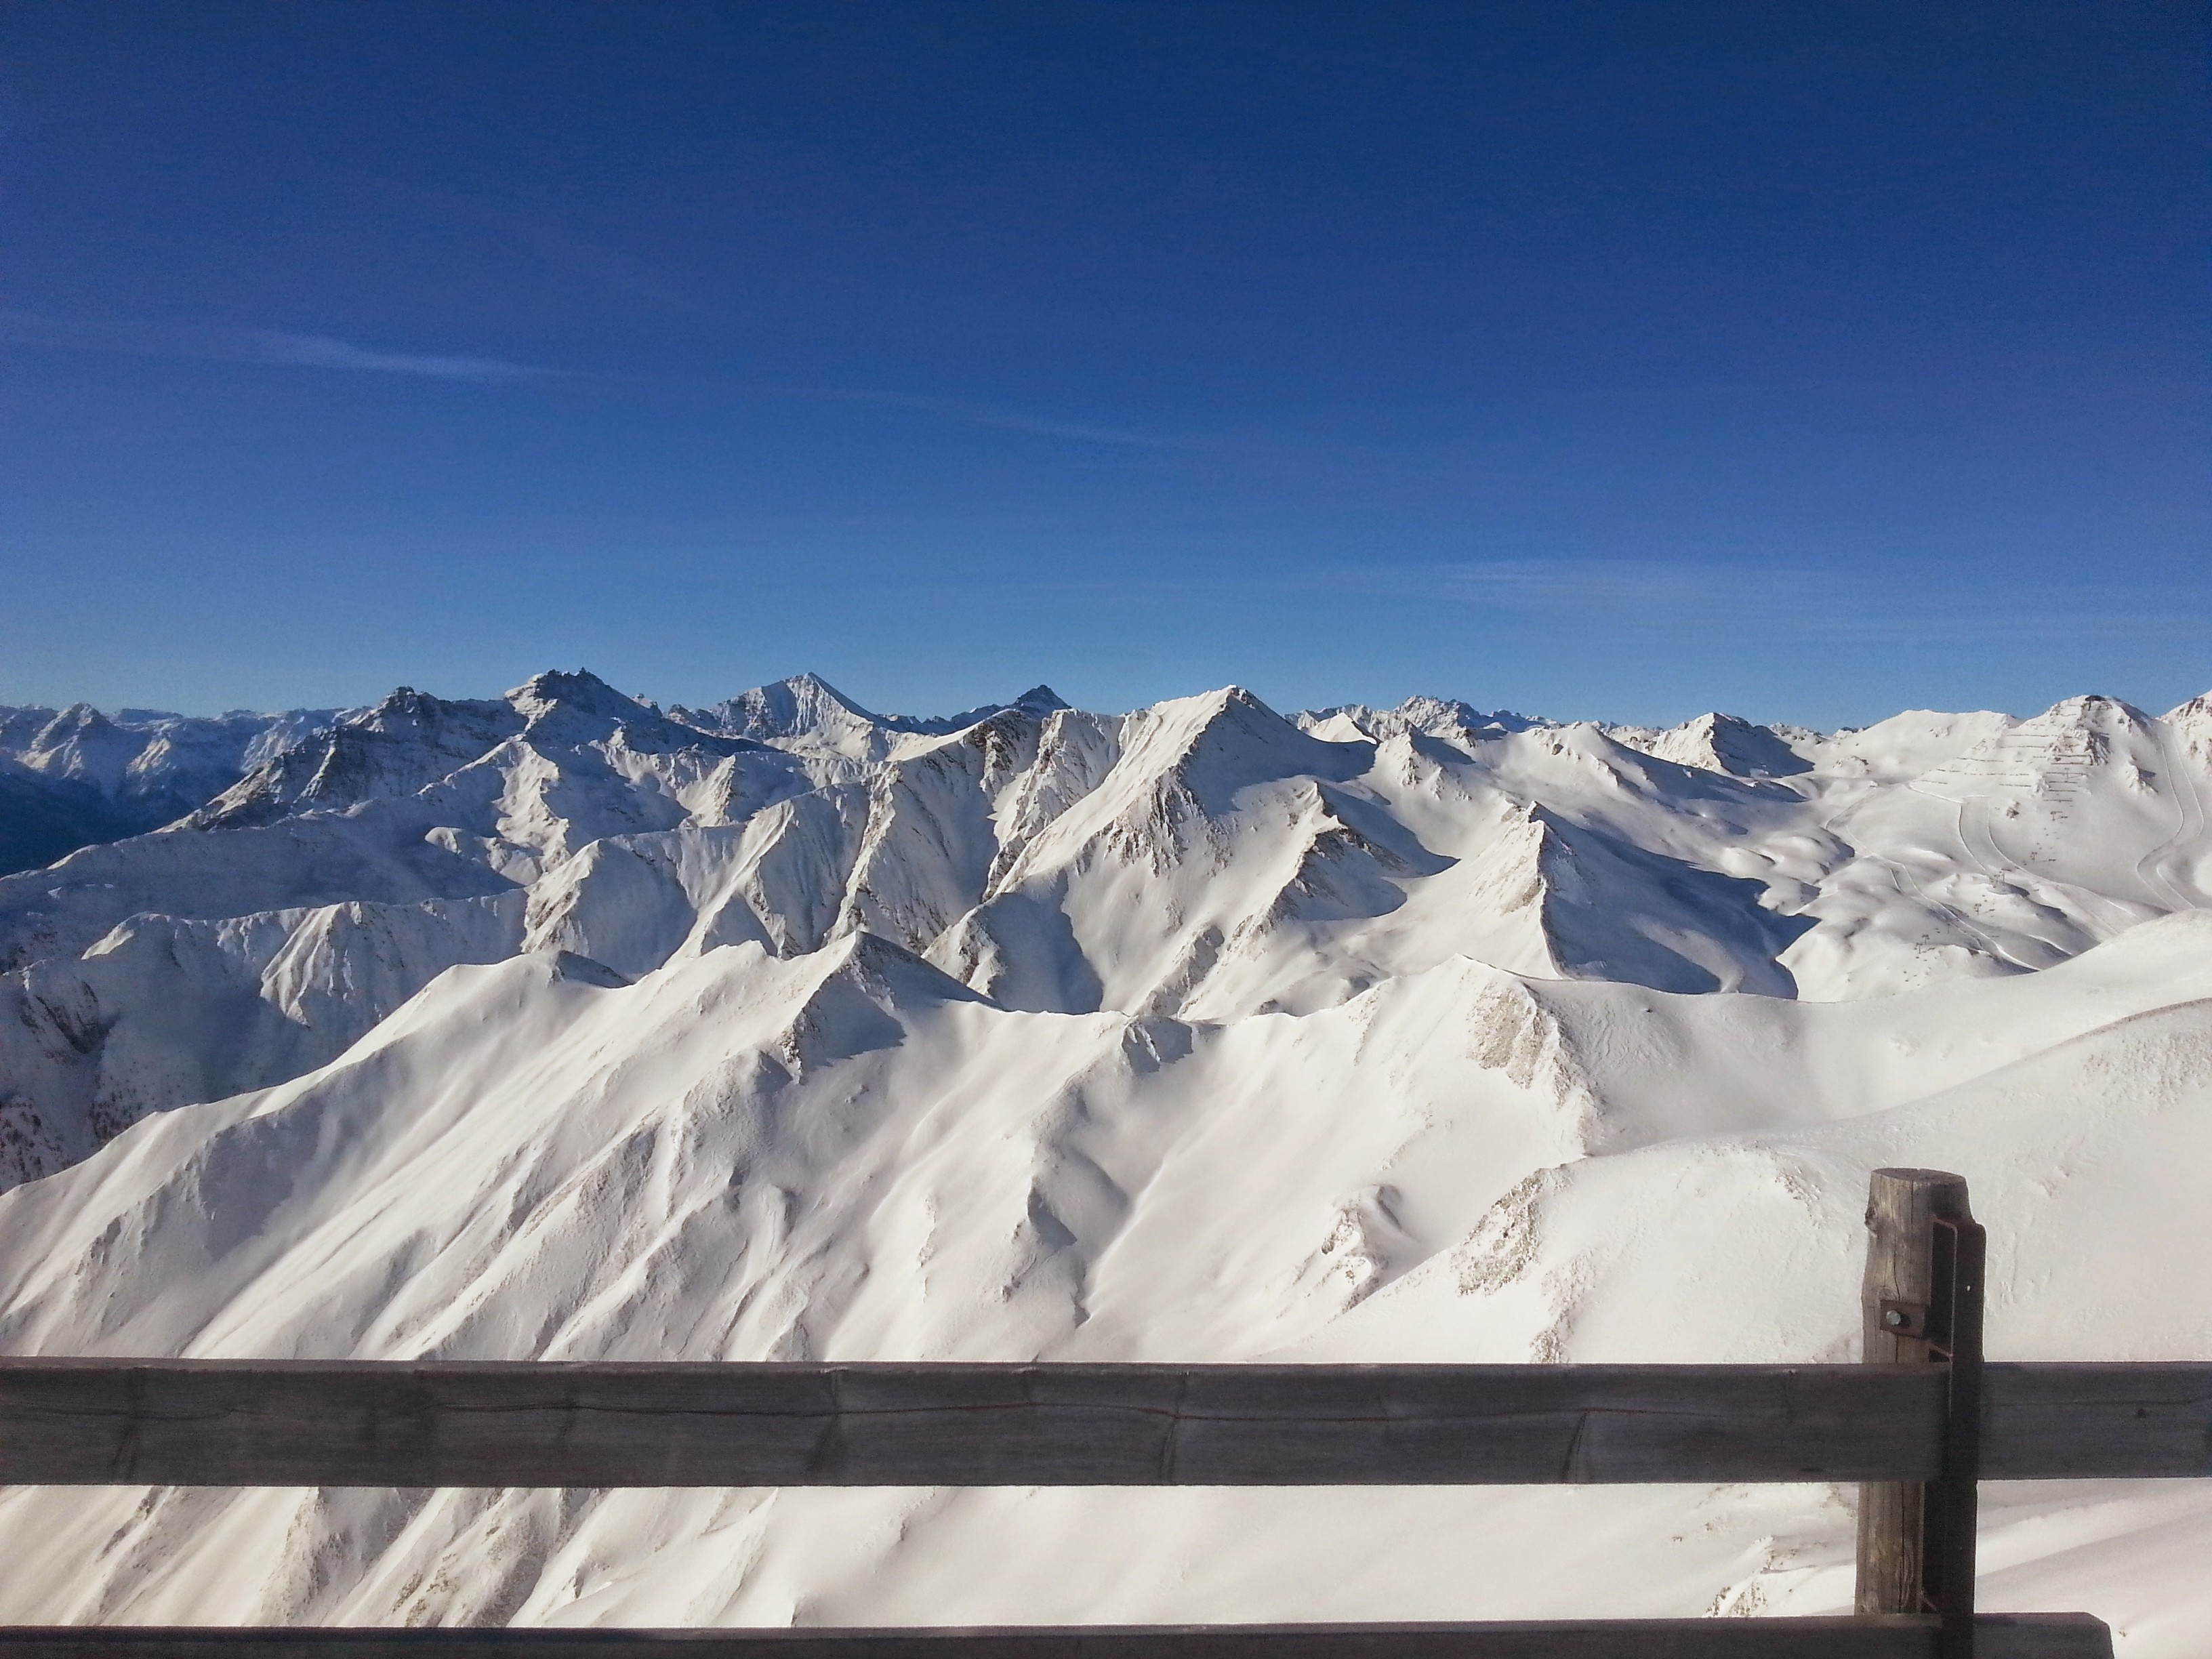
mountain, snow, cold, winter, sky, white, mountain range, ice, glacier, weather, arctic, season, ridge, summit, resort, mountains, alps, plateau, piste, landform, geographical feature, mountainous landforms, glacial landform, geological phenomenon, public domain images